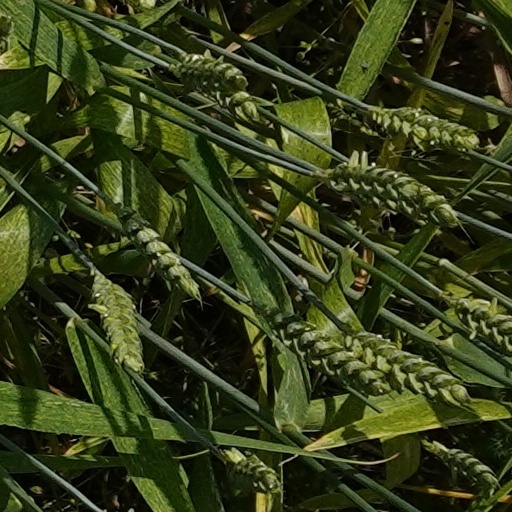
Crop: wheat